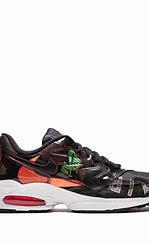
Brand: Nike
Model: Air MAX2 Light